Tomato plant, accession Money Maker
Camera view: bottom (45 deg); turntable rotation: 270 degrees
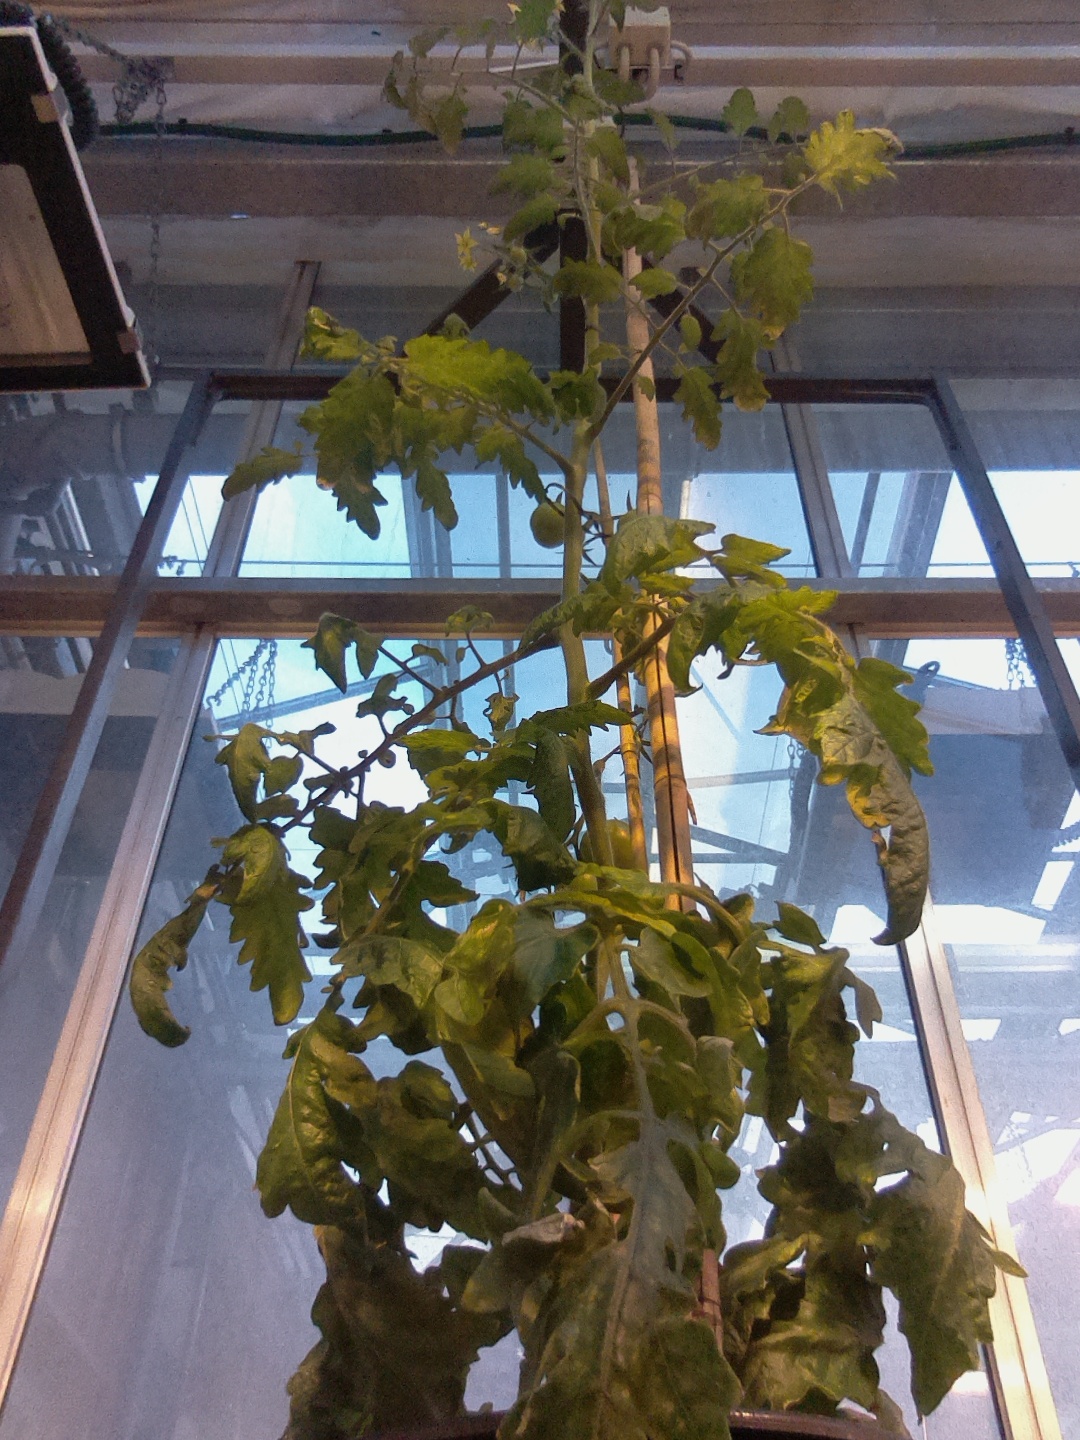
BBCH growth stage 75: 50%-60% of final fruit size